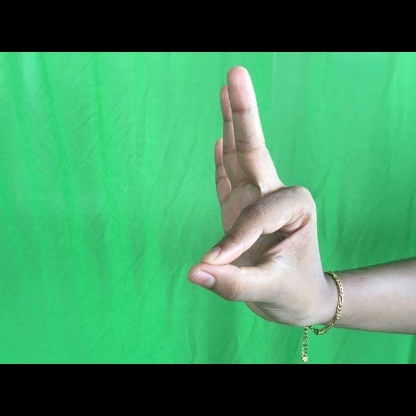
Mudra: Hamsasyam